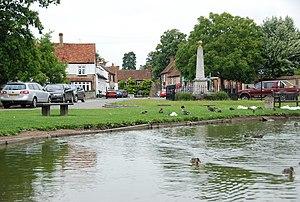
Cet article présente la sixième saison de la série télévisée Inspecteur Barnaby.